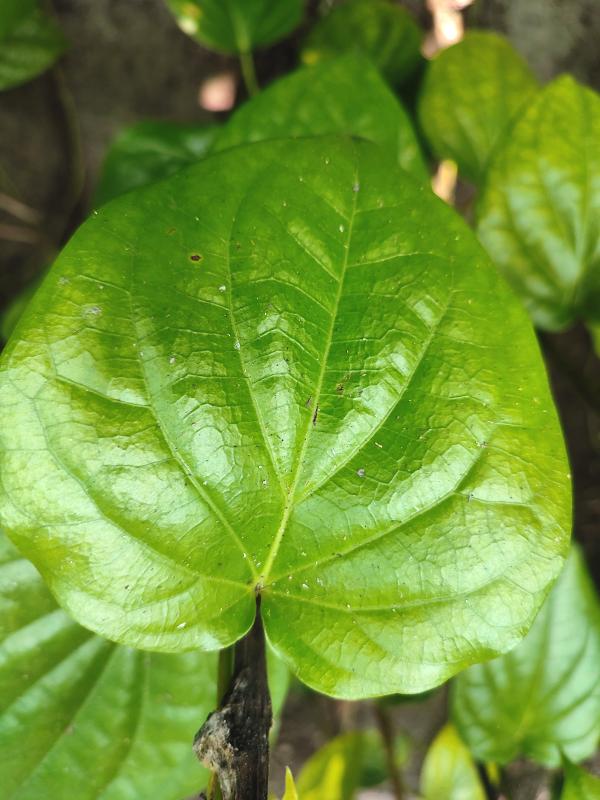
Label: Healthy_Leaf